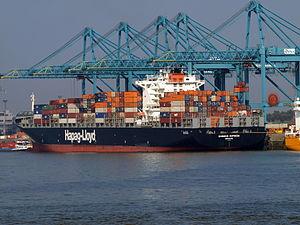
Dans un pays comme la Belgique, le système économique est capitaliste mais avec intervention étatique.